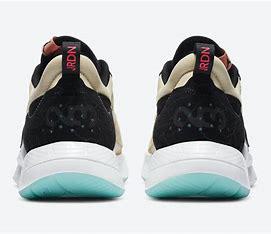
Brand: Jordan
Model: Air Cadence